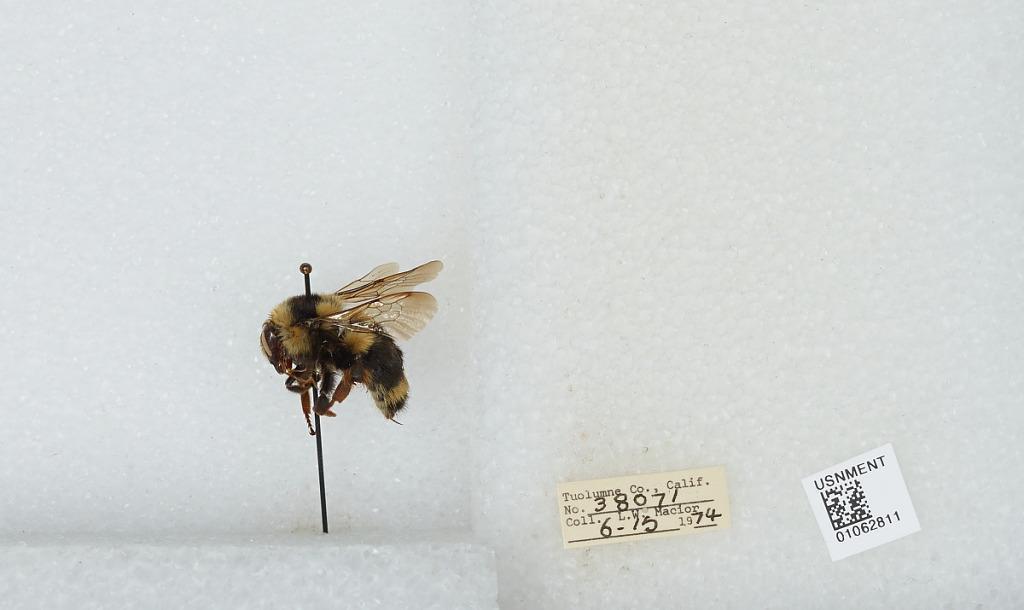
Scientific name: Bombus bifarius nearcticus
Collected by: L. Macior
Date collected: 1974-6-15
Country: United States
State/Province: California
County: Tuolumne
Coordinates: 38.02, -119.93